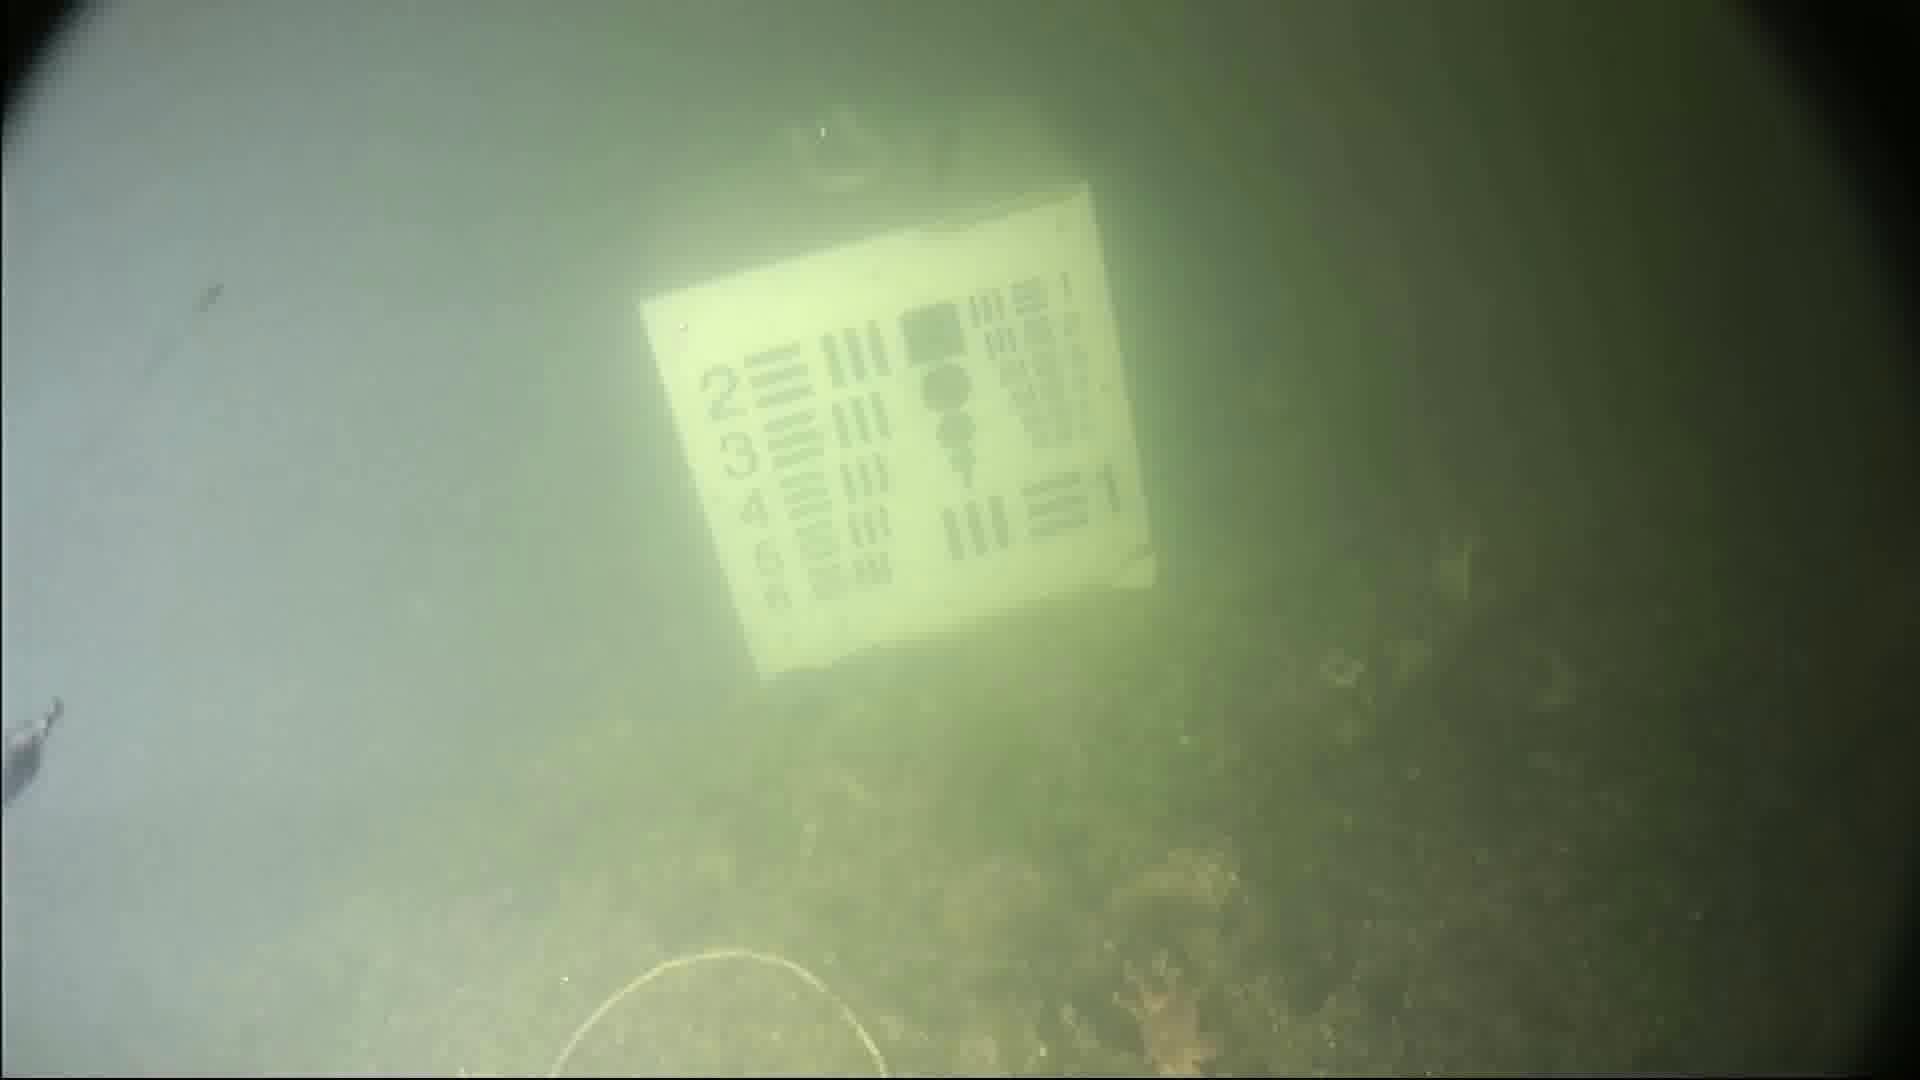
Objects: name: small_fish
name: starfish